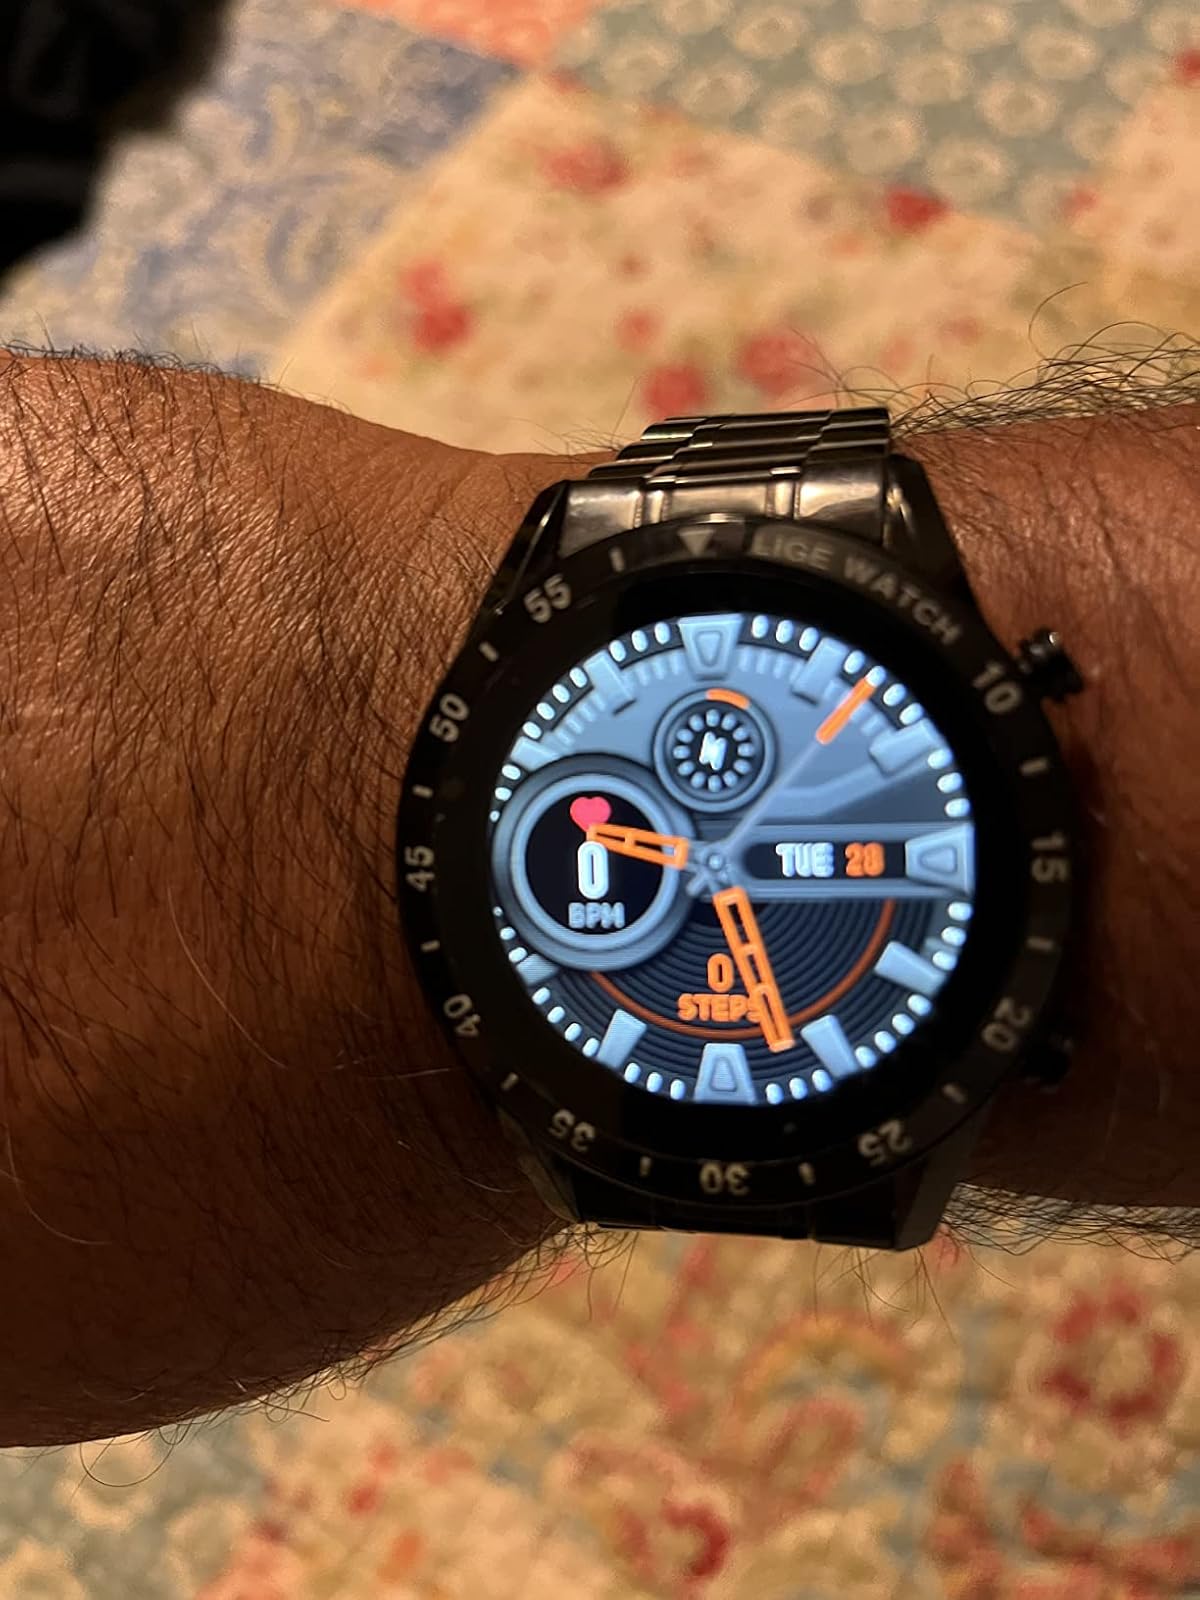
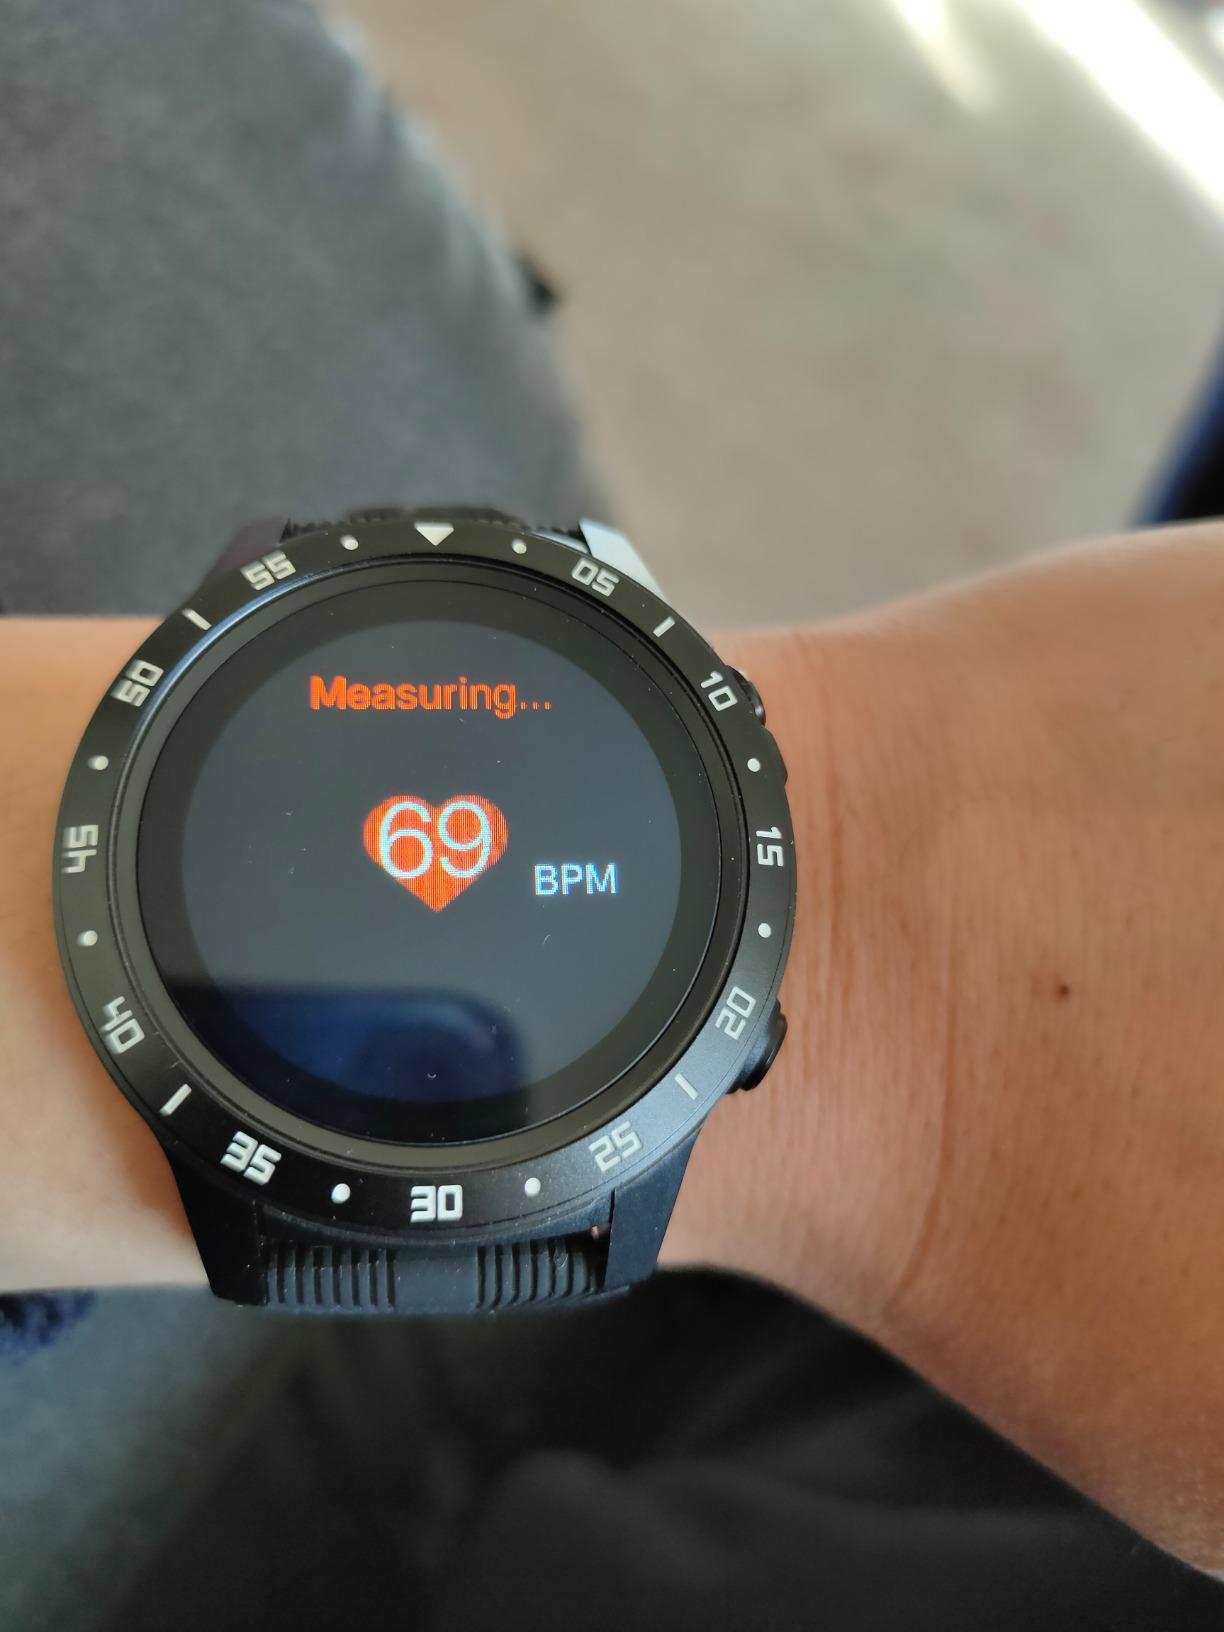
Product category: smartwatch
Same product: no